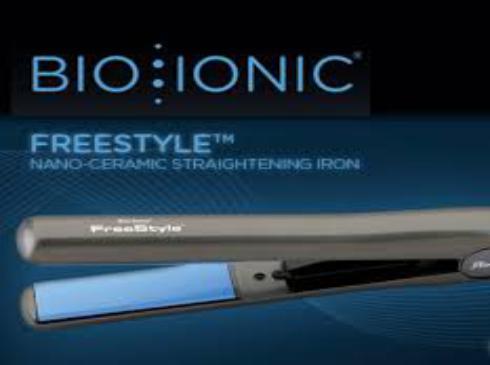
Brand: bio ionic
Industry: Necessities